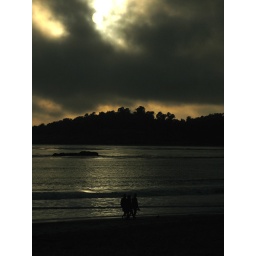
Friends walking along the beach in Carmel by the sea